Unicorn (song)

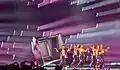
Kirel performing "Unicorn" at a Eurovision jury final.

Kirel participated in a variety of promotions to promote "Unicorn" before the Eurovision Song Contest. Before its release, on 2 March 2023, Kan released a television teaser promoting the song and its release. On the same day, Kirel launched the promotion of a TikTok dance challenge. On 21 April, Kirel made a one-off appearance at an OGAE Israel fan event. Six days later, Kirel made a press appearance with Isaac and Michal Herzog, the Israeli president and the first lady of Israel, respectively. The day before the 2023 Eurovision grand final, Kirel released a remixed version of "Unicorn" made by Israeli DJ Rotem Mansano, a victim of the Dizengoff Center suicide bombing, to honor him and his friend who died in the attack.